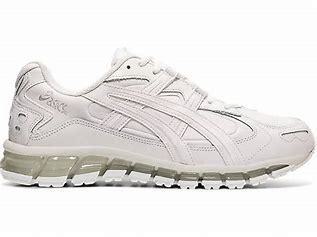
Brand: Asics
Model: Gel Kayano 5 360